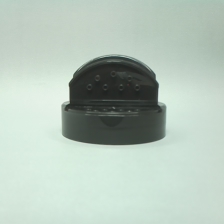
Color: black
Cap type: dual flip-top cap